Hamilton Street Railway

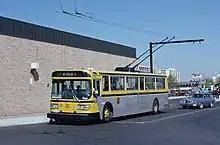
One of the E800 trolley buses using the overhead wires that opened at Eastgate Square mall in 1986

Trolley buses were used by the HSR from 1950 to 1992. The trolley bus system opened on December 10, 1950, and the last day of trolley bus service was December 30, 1992.